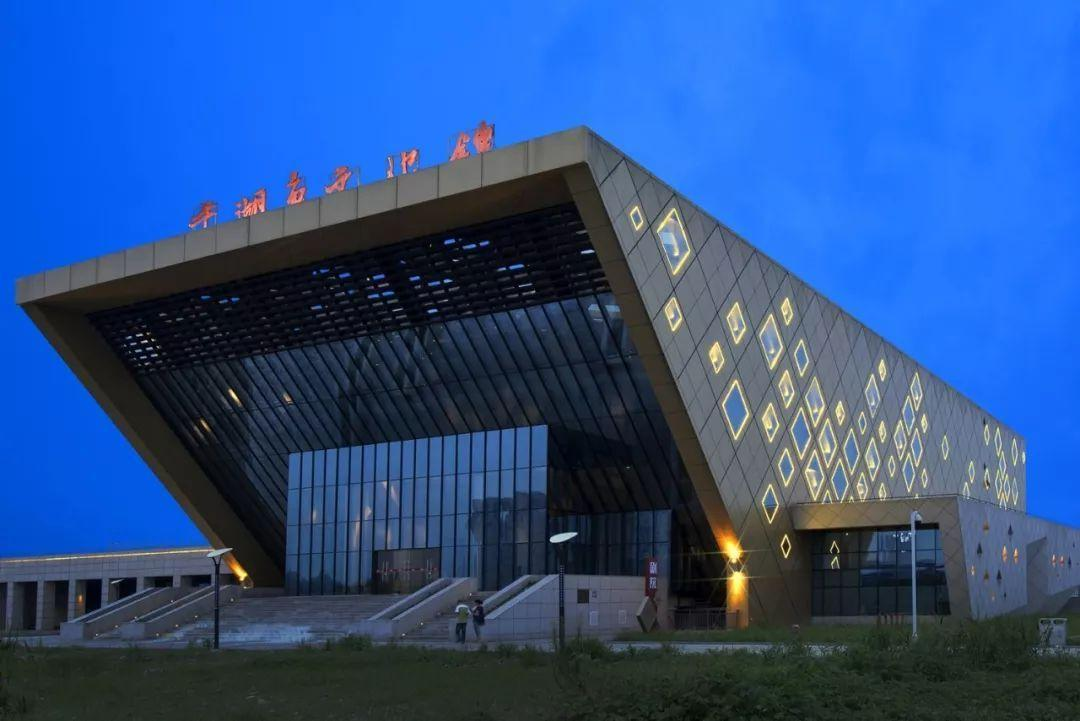
地标名称：平湖市文化馆
所在城市：嘉兴市·平湖市